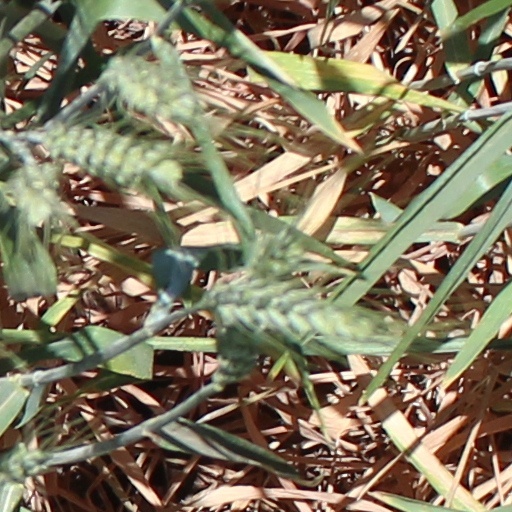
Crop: wheat